Grand Duke Nicholas Nikolaevich of Russia (1831–1891)

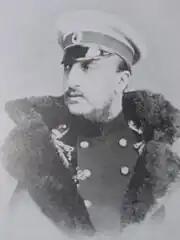
Grand Duke Nicholas Nikolaevich of Russia in his youth

Nicholas Nikolaevich unwillingly married his first cousin once removed Grand Duchess Alexandra Petrovna, formerly Princess Alexandra of Oldenburg (1838–1900), whose paternal grandmother was Catherine Pavlovna, fourth daughter of Emperor Paul I, Nicholas's grandfather. The wedding took place in St Petersburg on 6 February 1856. Alexandra was plain and unsophisticated and the couple soon found out that they had little in common. They had two children: